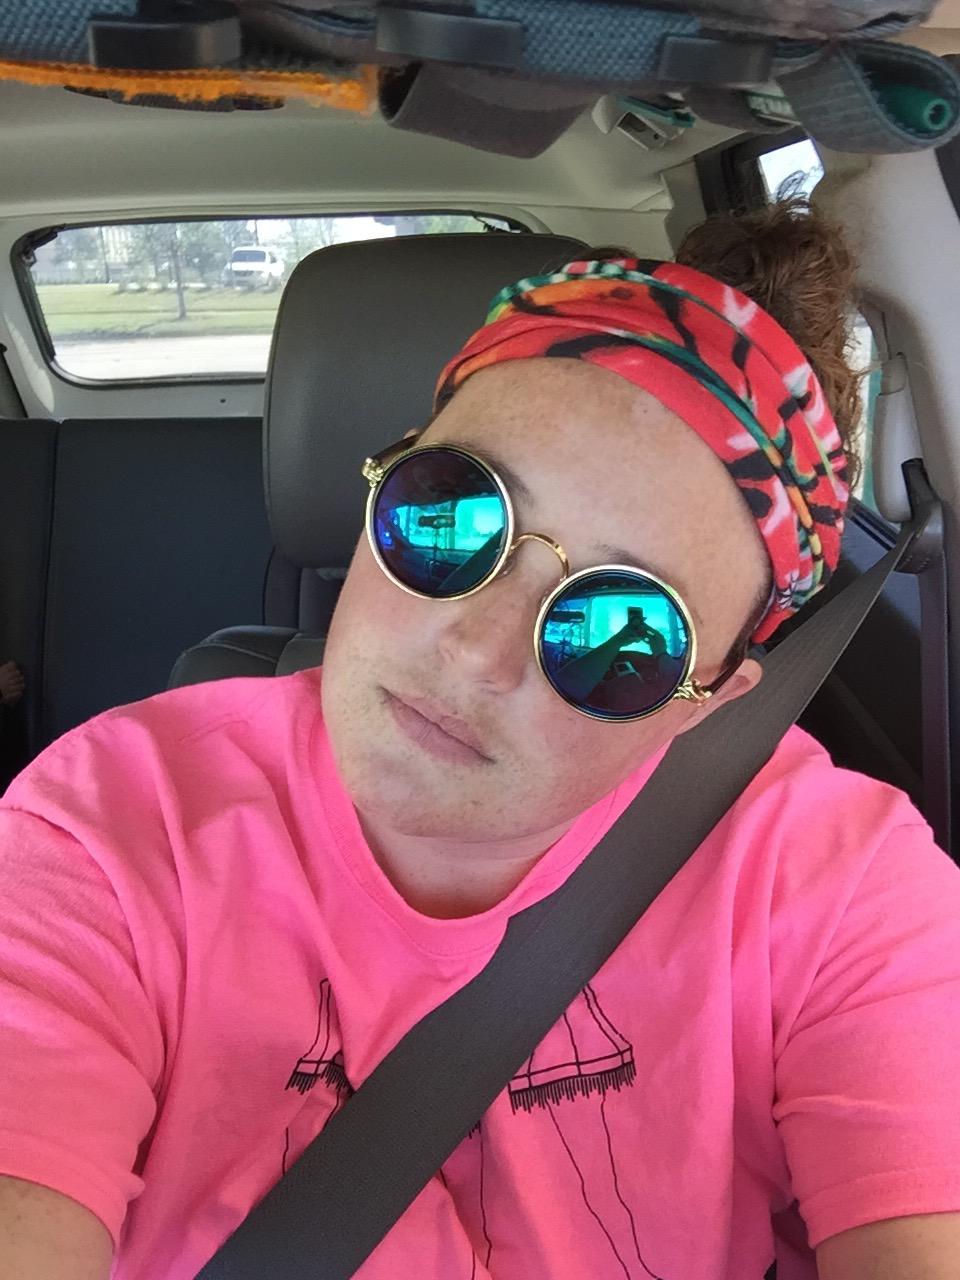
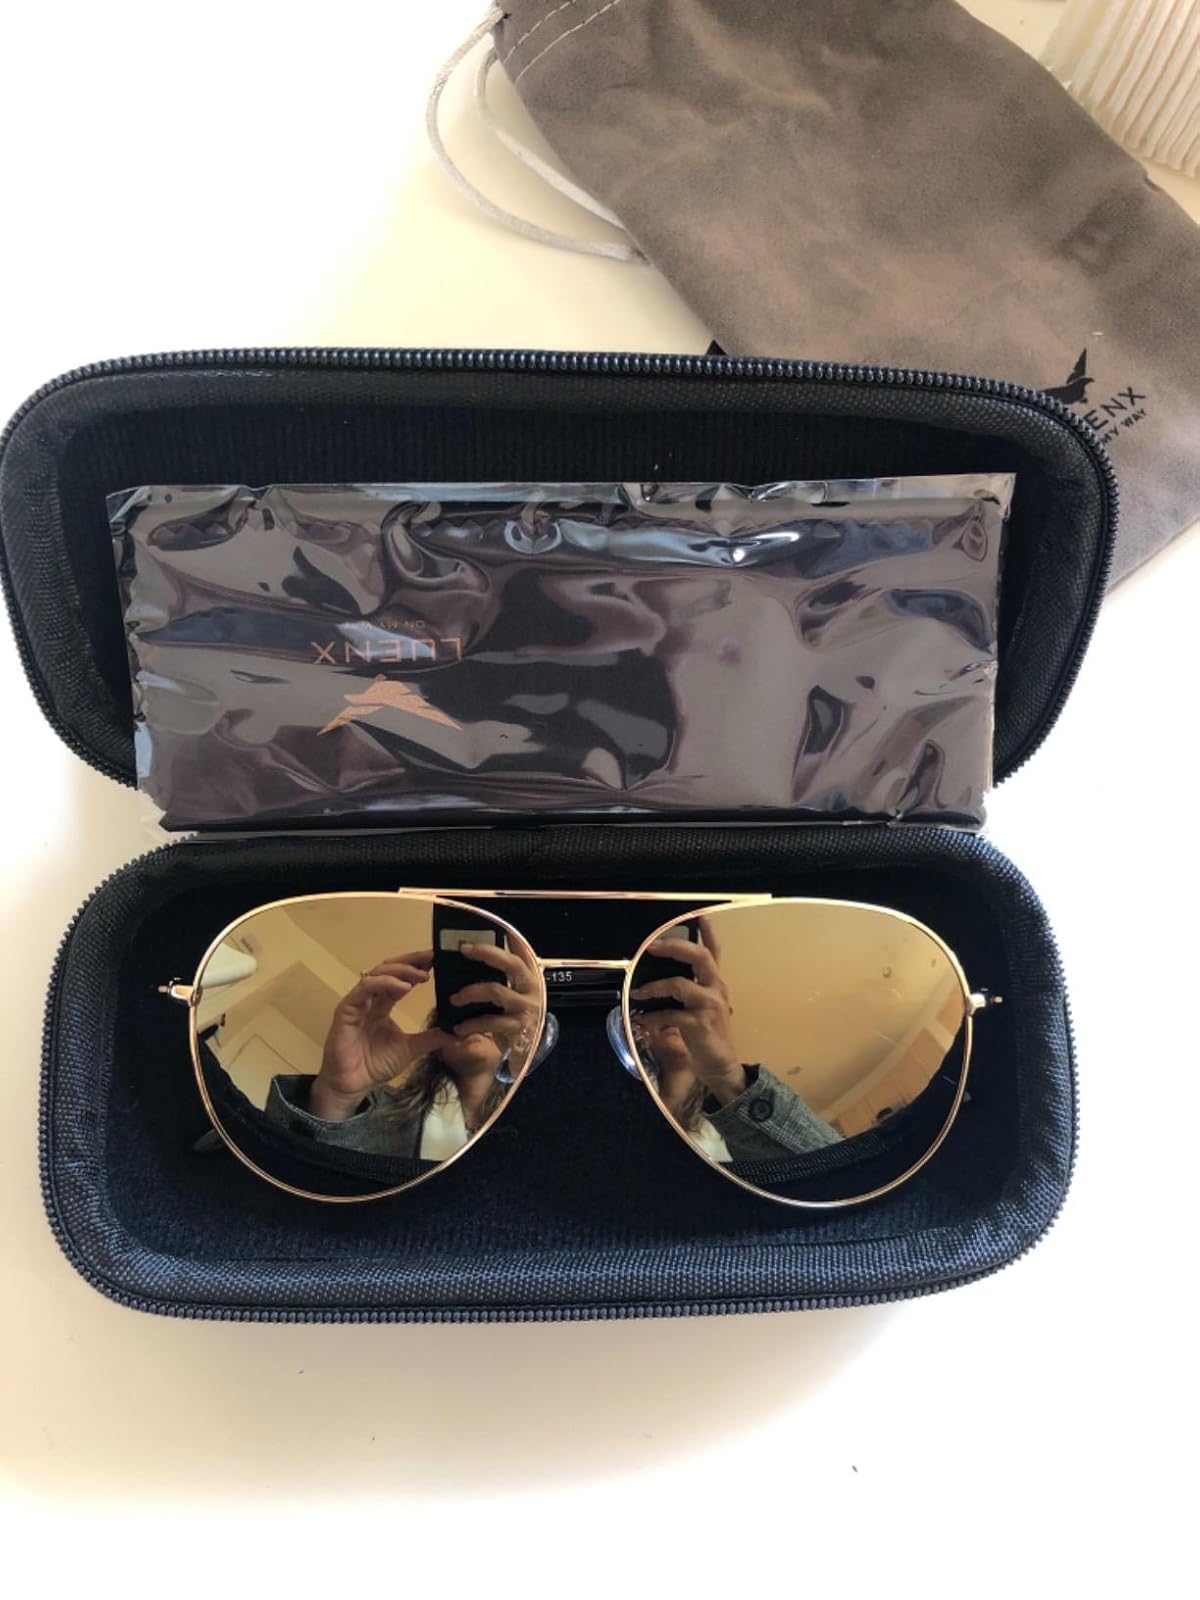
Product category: accessories_sunglasses
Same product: no